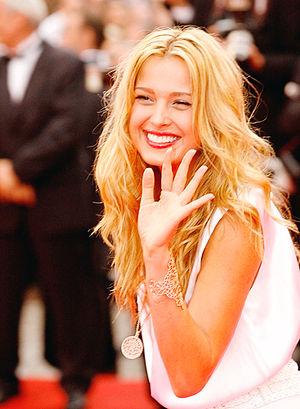
Petra Němcová est un mannequin et animatrice de télévision tchèque, née le 24 juin 1979 à Karviná. Elle est notamment connue pour ses apparitions dans la swimsuit issue du magazine américain Sports Illustrated, dont elle a fait la couverture en 2003.
La douzième saison de Dancing with the Stars, émission américaine de télé réalité musicale, a commencé le 21 mars 2011 sur le réseau ABC et s'est terminé le 24 mai 2011.